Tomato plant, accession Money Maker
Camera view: vertical (180 deg); turntable rotation: 60 degrees
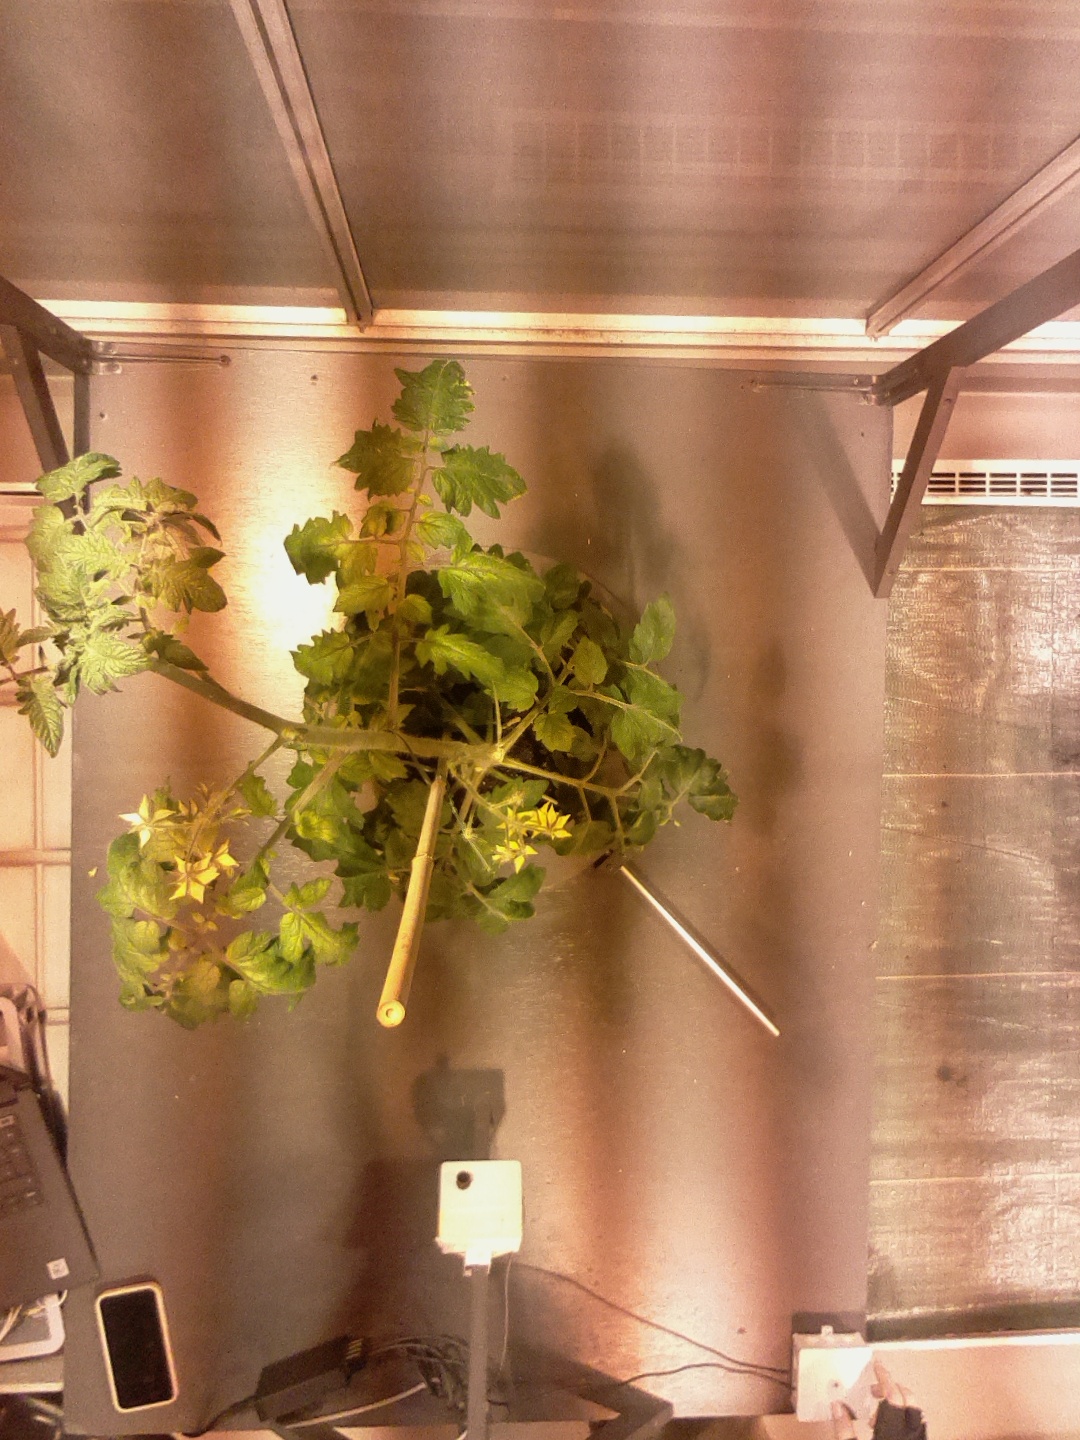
BBCH growth stage 68: Full flowering, 80%-90% of flowers open, more petals falling